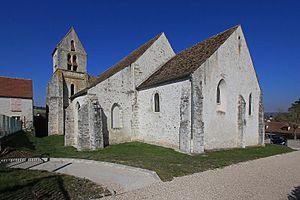
Église Saint-Martin de Valpuiseaux
L'église Saint-Martin de Valpuiseaux est une église paroissiale catholique, dédiée à saint Martin, située dans la commune française de Valpuiseaux, dans le département de l'Essonne en région Île-de-France.
Cet article recense les monuments historiques de l'Essonne, en France.
Valpuiseaux est une commune française située à cinquante-deux kilomètres au sud-ouest de Paris dans le département de l'Essonne en région Île-de-France.